Cardinal Richelieu

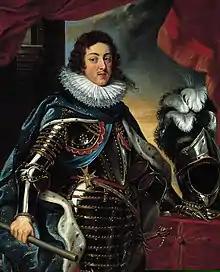
The young Louis XIII, only a figurehead during his early reign, power actually resting with his mother, Marie de' Medici

In 1614, the clergymen of Poitou asked Richelieu to be one of their representatives to the Estates-General. There, he was a vigorous advocate of the Catholic Church, arguing that it should be exempt from taxes and that bishops should have more political power. He was the most prominent clergyman to support the adoption of the decrees of the Council of Trent throughout France; the Third Estate (commoners) was his chief opponent in this endeavour. At the end of the assembly, the First Estate (the clergy) chose him to deliver the address enumerating its petitions and decisions. Soon after the dissolution of the Estates-General, Richelieu entered the service of King Louis XIII's wife, Anne of Austria, as her almoner.